Question: How is the weather?
Tambaya: Yaya yanayin?
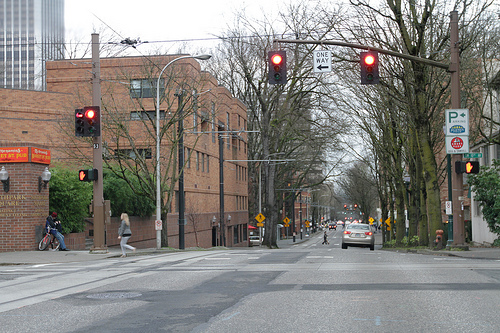
Answer: Cloudy.
Amsa: Hadari.